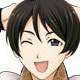
Portrait style: Anime Portrait